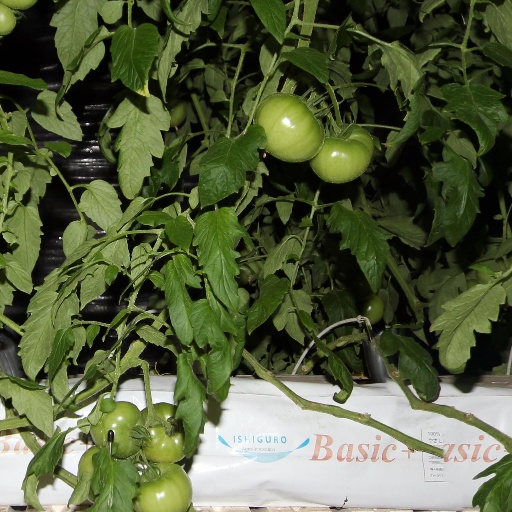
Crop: tomato